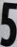
Number: 5